Magoun Square station

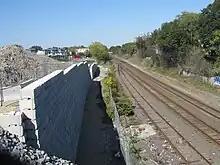
A below-grade railroad corridor, with a retaining wall and construction site at left

The Boston and Lowell Railroad (B&L) opened between its namesake cities in 1835; local stops were added after several years. By 1850, Taylor's Ledge station was located west of Central Street in Somerville. It was named for a nearby slate ledge opened when the railroad was built. In April 1852, the station building was the target of an attempted arson. A new station building was built in 1854; soon after, the station was renamed Somerville Centre at the request of nearby residents.